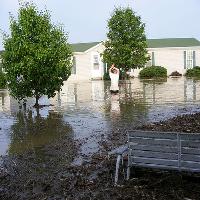
Weather: sun or clear